Genbaku Dome-mae Station

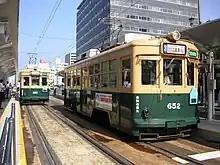
A-Bomb memorial car 651 and 652 at Genbaku Dome-mae in 2006 A-Bomb Memorial Day

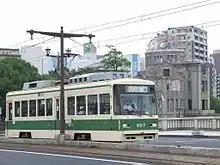
Right after the tram left the station to "Honkawa-cho", the tram across "Aioi bridge", and "Atomic Bomb Dome" can be seen on the left (south)

Genbaku Dome-mae (Atomic Bomb Dome) is a Hiroden tram stop on the Hiroden Main Line, located in front of the Hiroshima Peace Memorial in Ote-machi 1-chome, Naka-ku, Hiroshima, Japan.